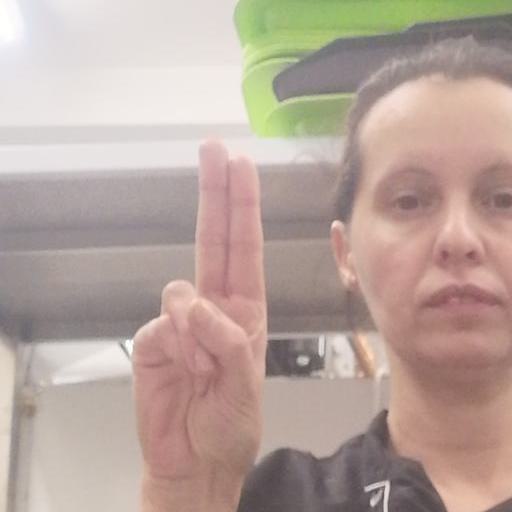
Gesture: two_up